Chunithm

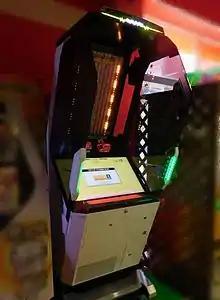
CHUNITHM cabinet

(stylized in all caps) is an arcade rhythm game developed and published by Sega. It was first seen in select Japanese arcades in November 2014, as part of a location test and was officially released on . The game's title of "Chunithm" is a portmanteau of "chūnibyō" and "rhythm".